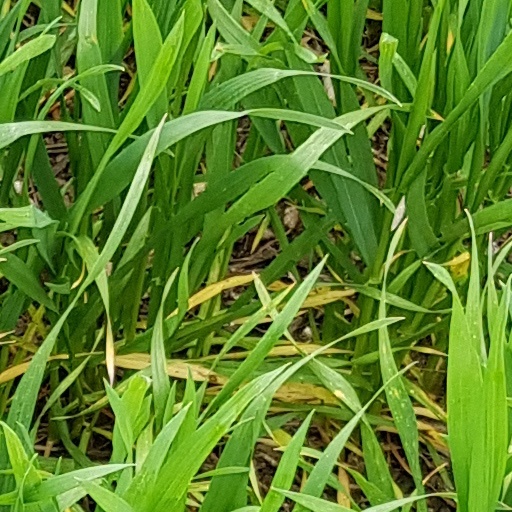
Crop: wheat